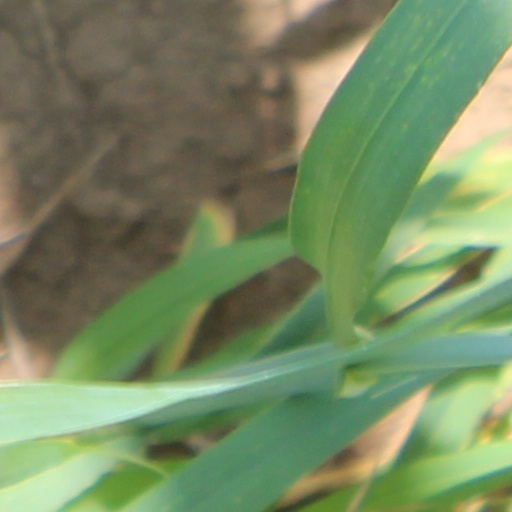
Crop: wheat